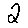
Label: 2